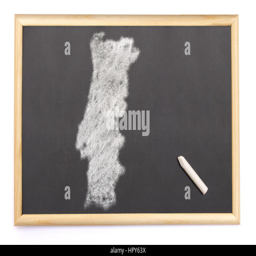
blackboard with a chalk and the shape drawn onto .